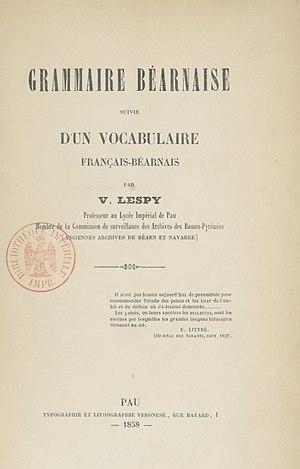
Grammaire béarnaise
Le béarnais désigne l'ensemble des parlers occitano-romans du Béarn.